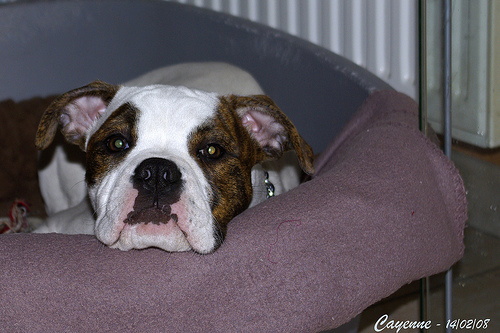
Animal: dog
Breed: american bulldog